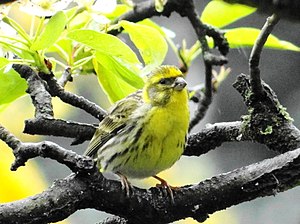
Sangfugle / Klassifikation / Gruppen Passerida / Passeroidea
Sangfugle er en undergruppe af spurvefuglene. De udgør flertallet af spurvefugle med omkring 4000 arter. Alle europæiske spurvefugle tilhører sangfuglene. Det vil sige at fugle som gråspurv, landsvale og nattergal alle er sangfugle. De må ikke forveksles med sangere. Et andet navn for sangfugle er osciner.